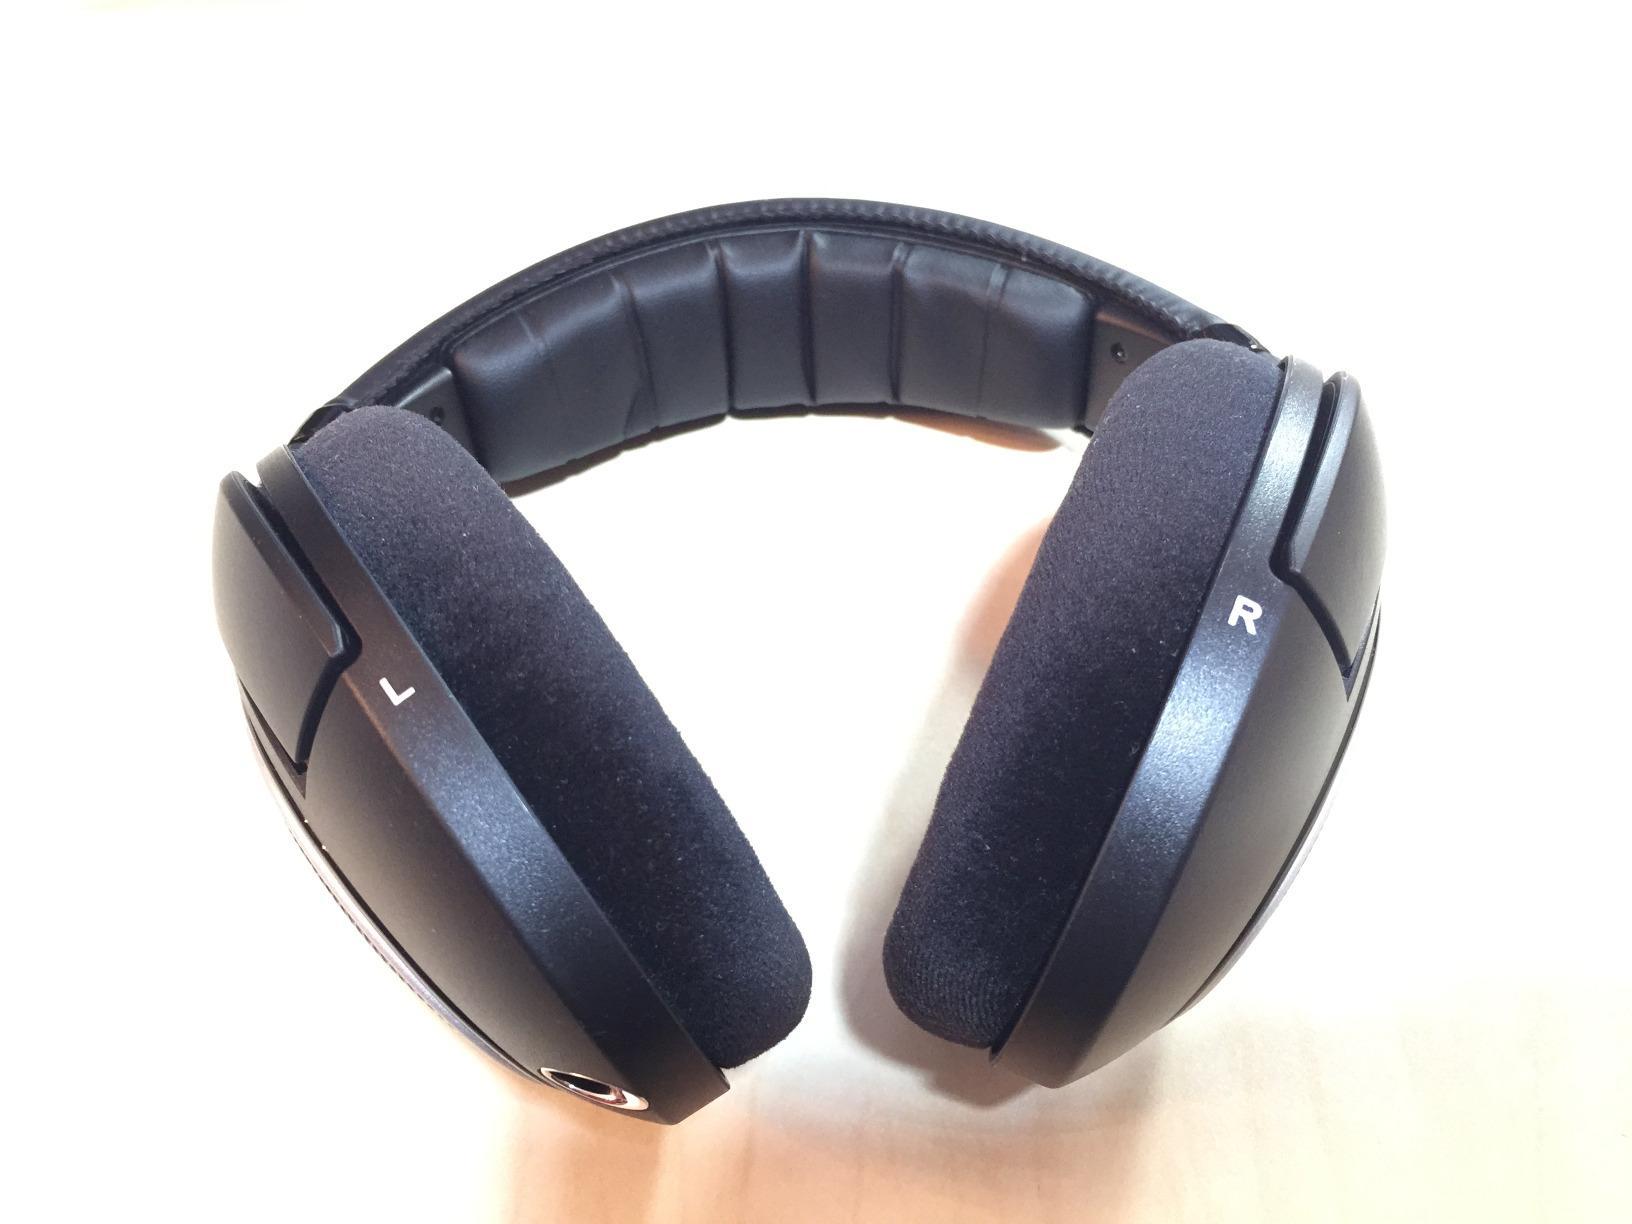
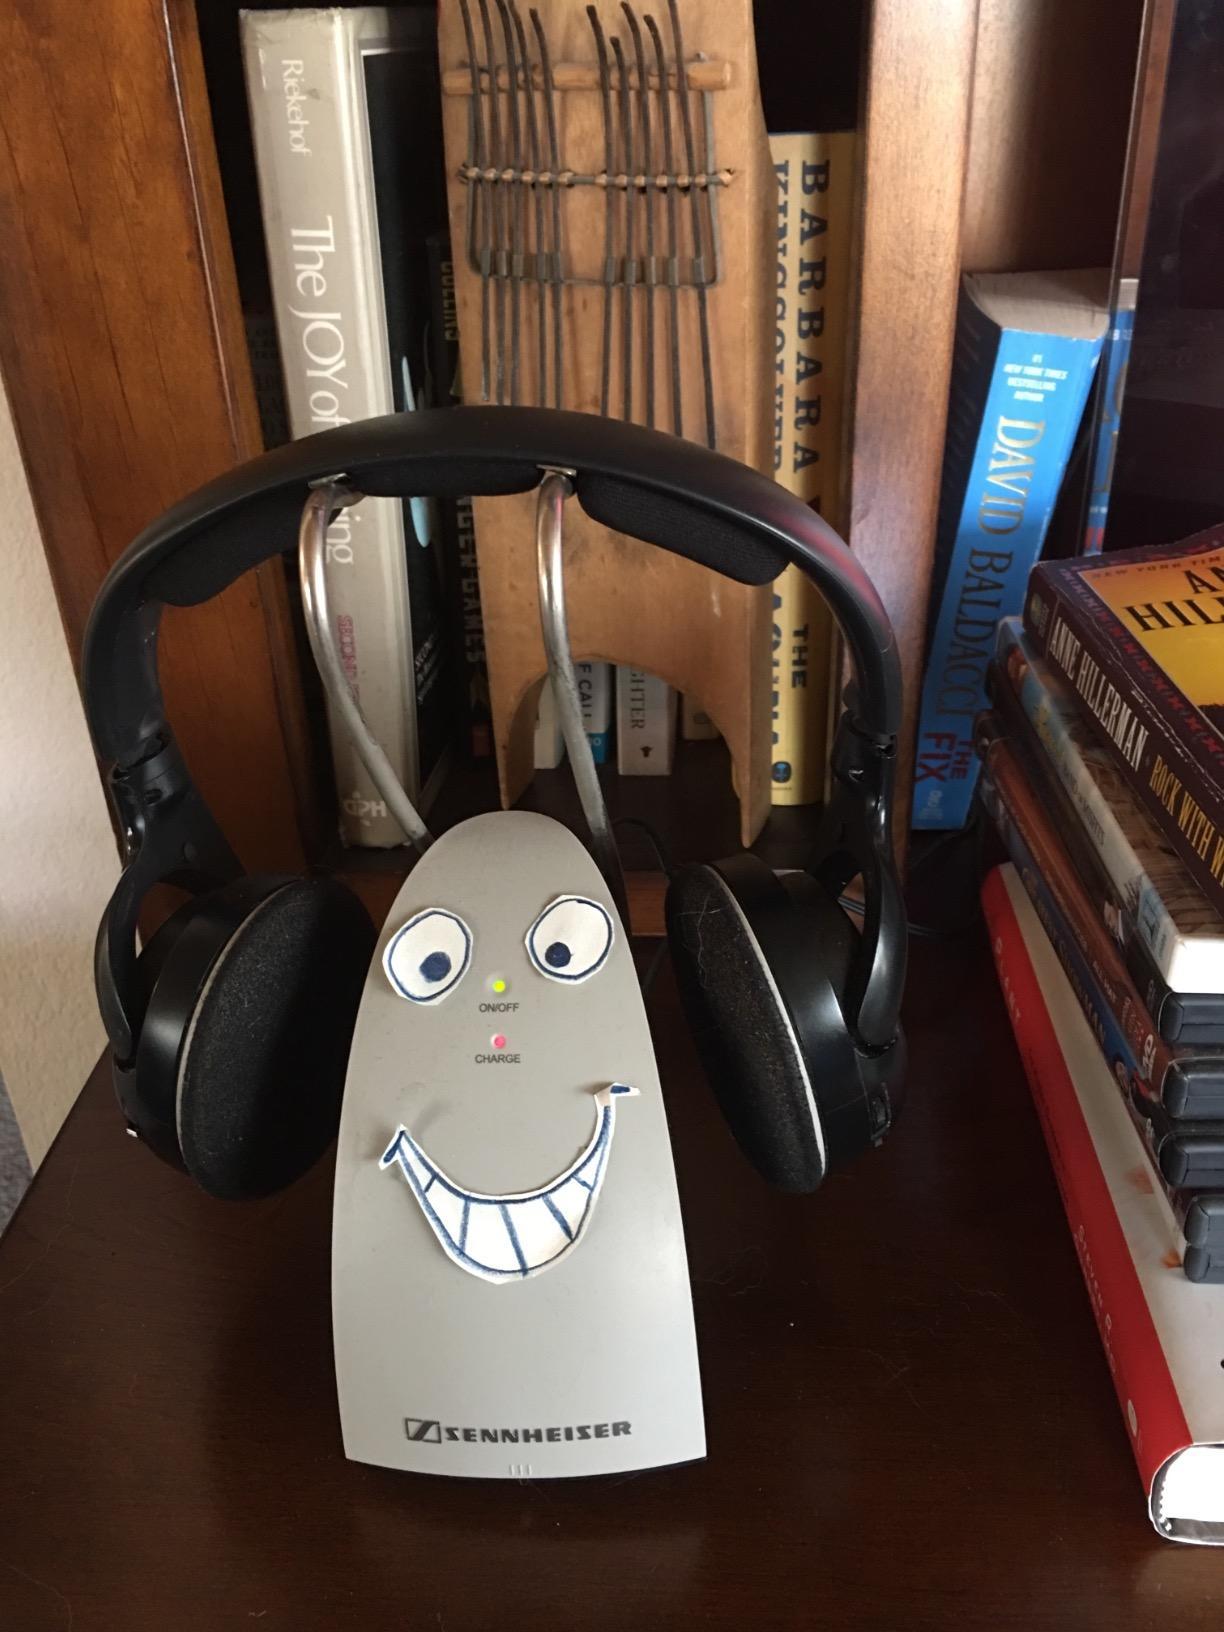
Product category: headphones
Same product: no